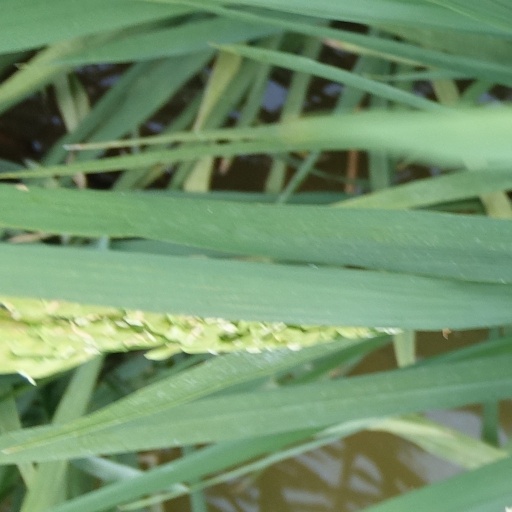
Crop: rice